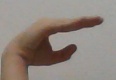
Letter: jeem